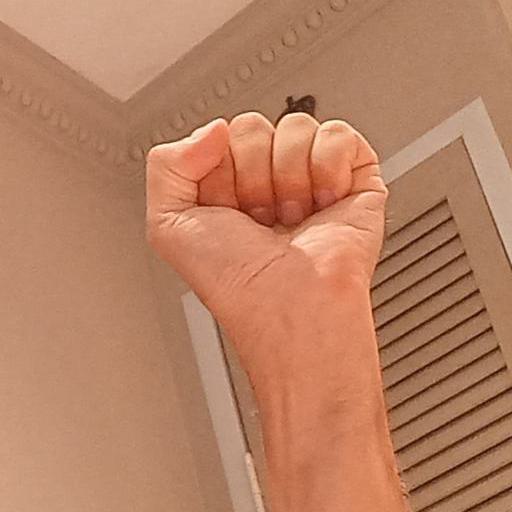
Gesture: fist